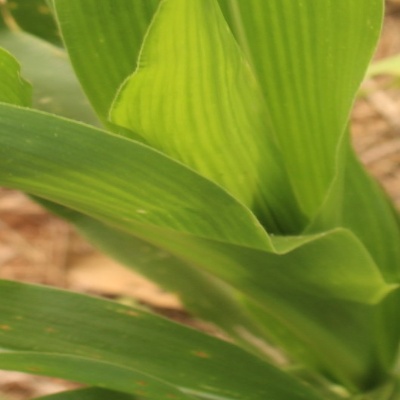
Crop: Maize
Condition: streak virus